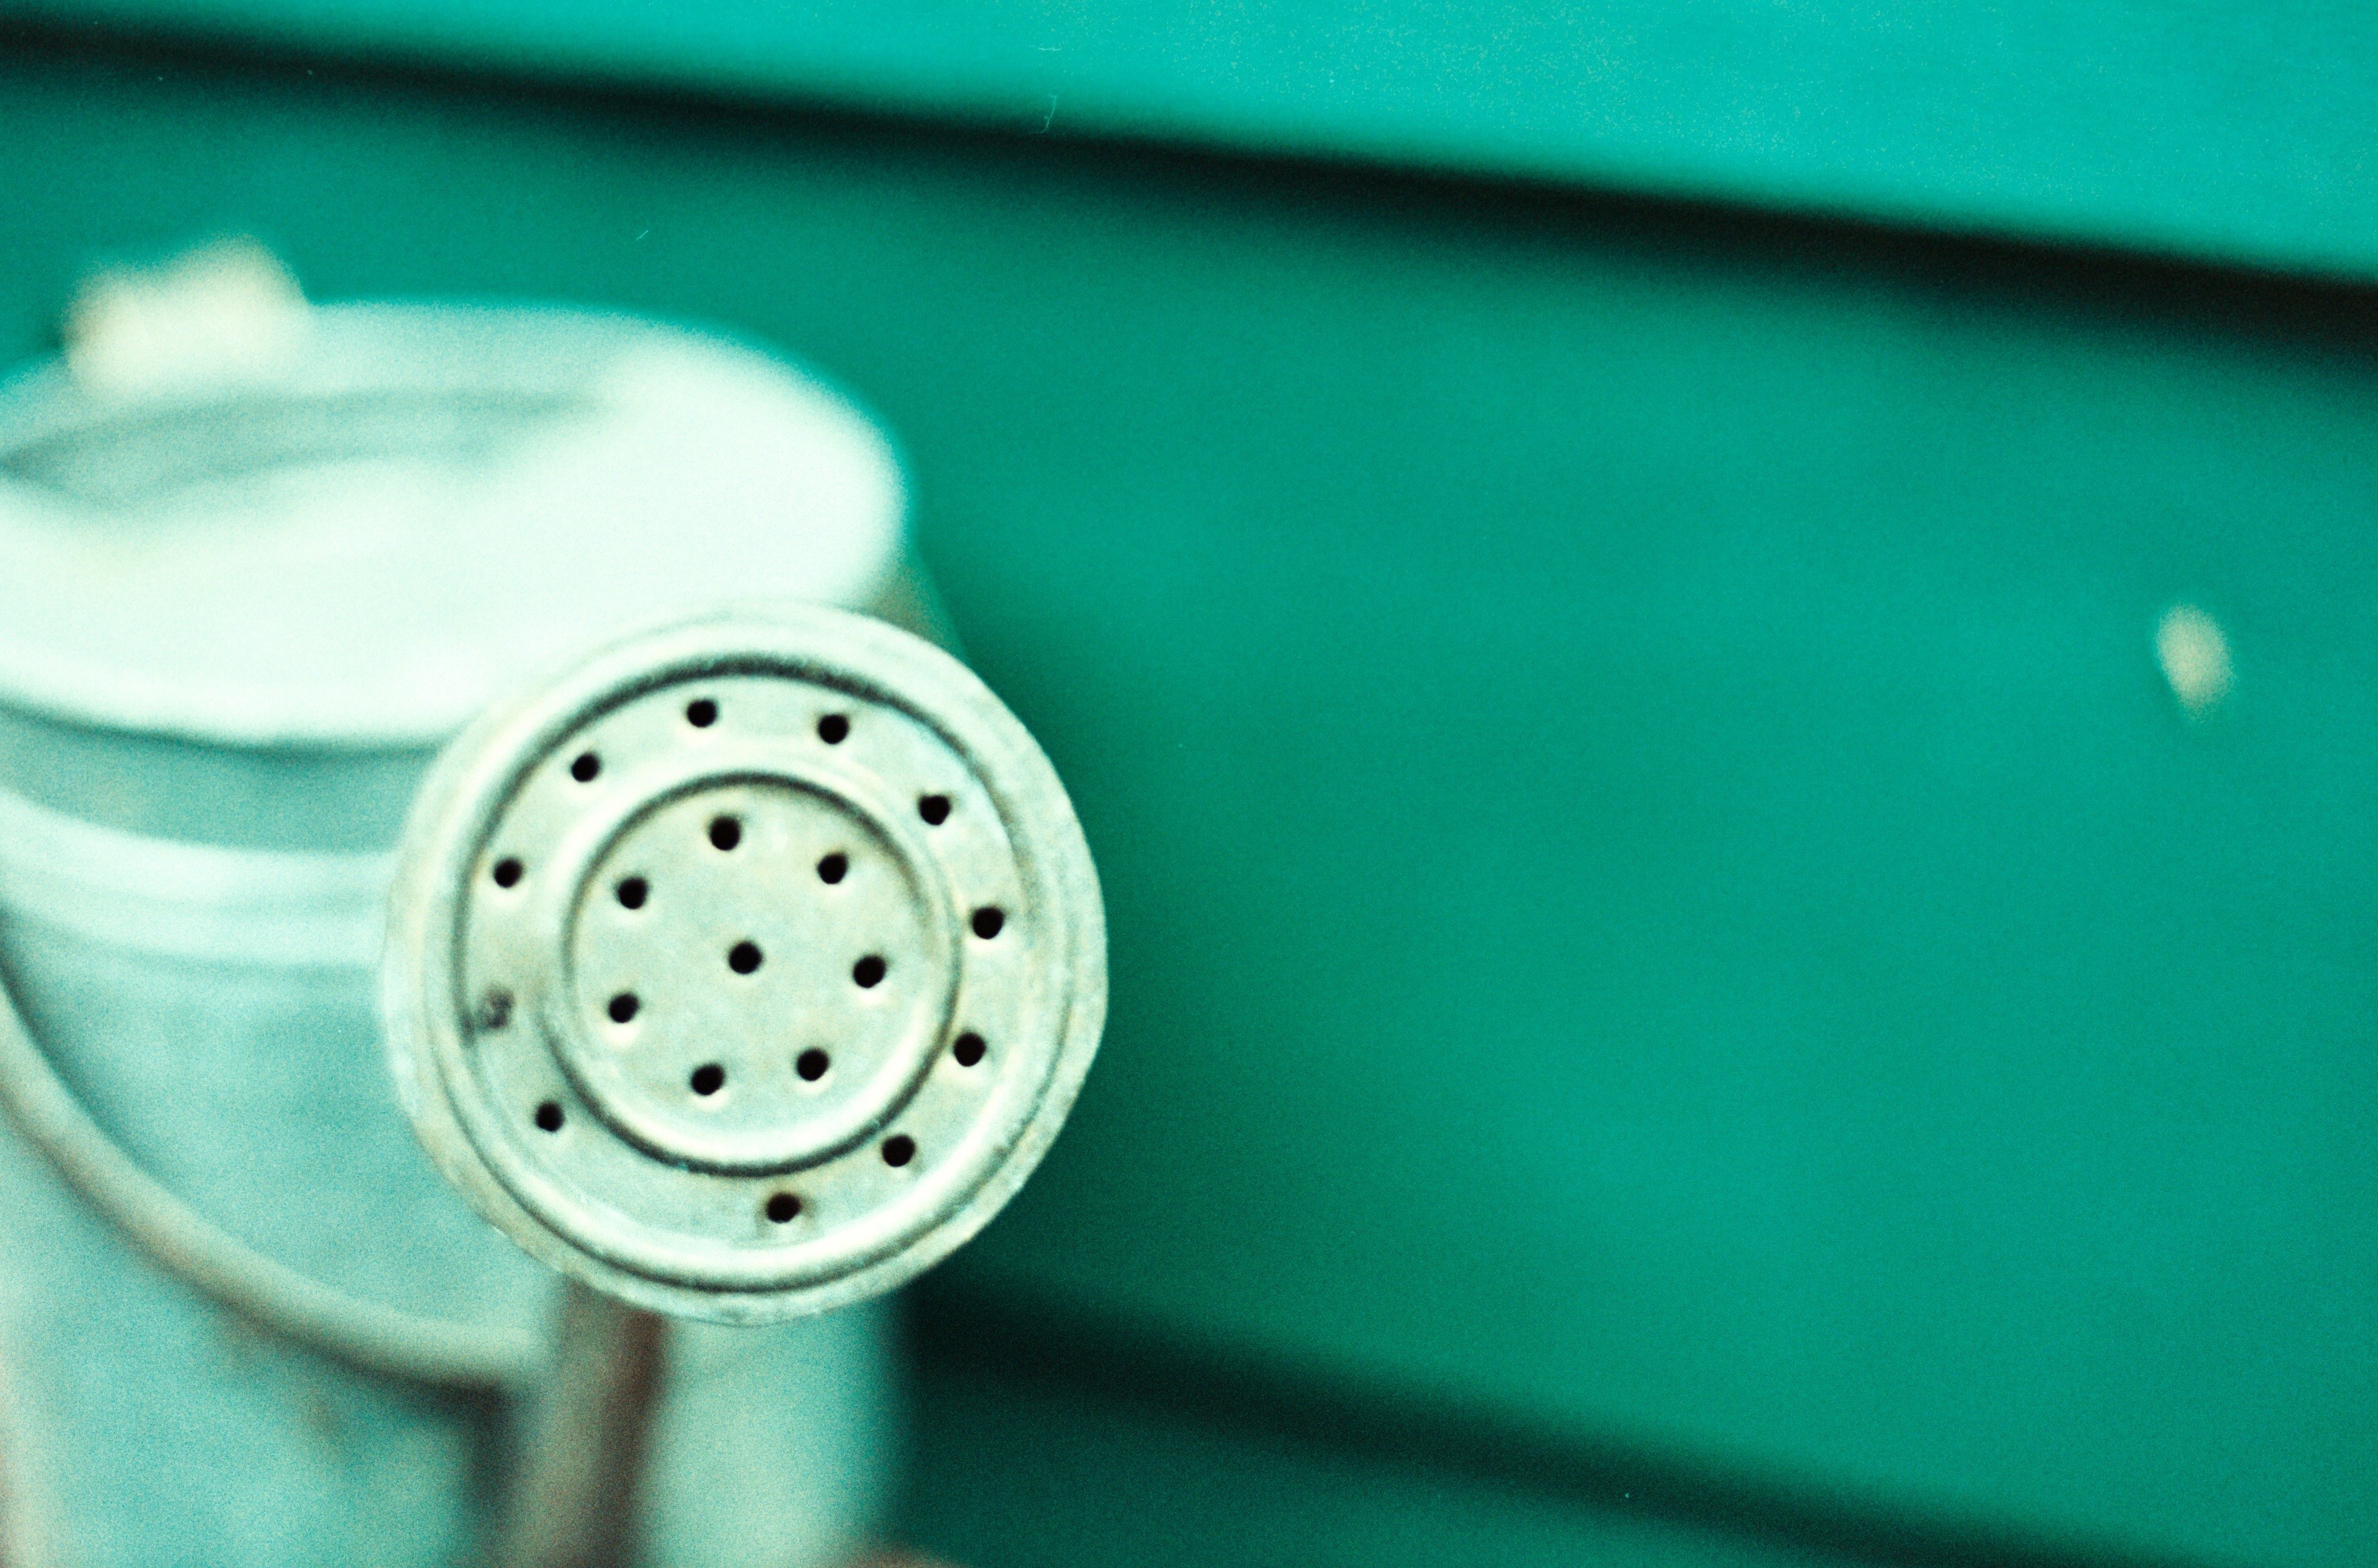
white, glass, green, color, backyard, blue, circle, close up, product, ae1, canonae1, wateringcan, depthoffield, shape, expiredfilm, macro photography